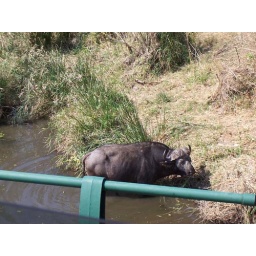
An african buffalo louging in the river under a bridge at KNP